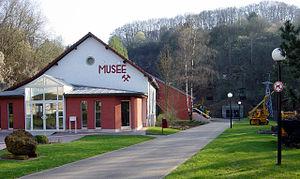
Le musée national des mines du Luxembourg est un musée situé à Rumelange, à l'extrême-sud du pays près de la frontière française.